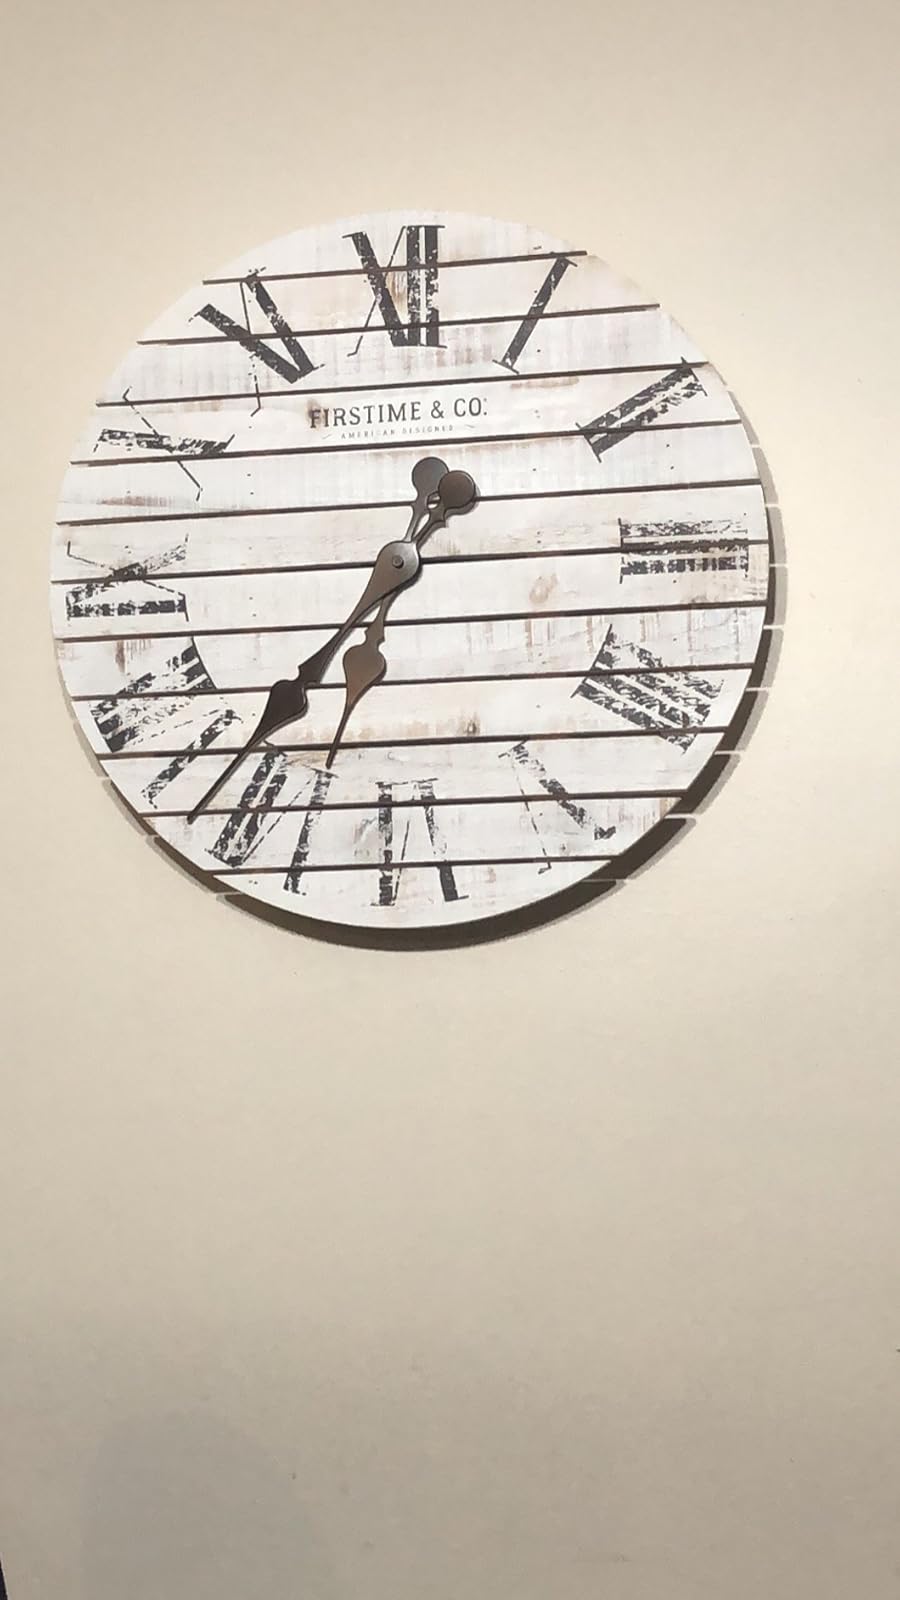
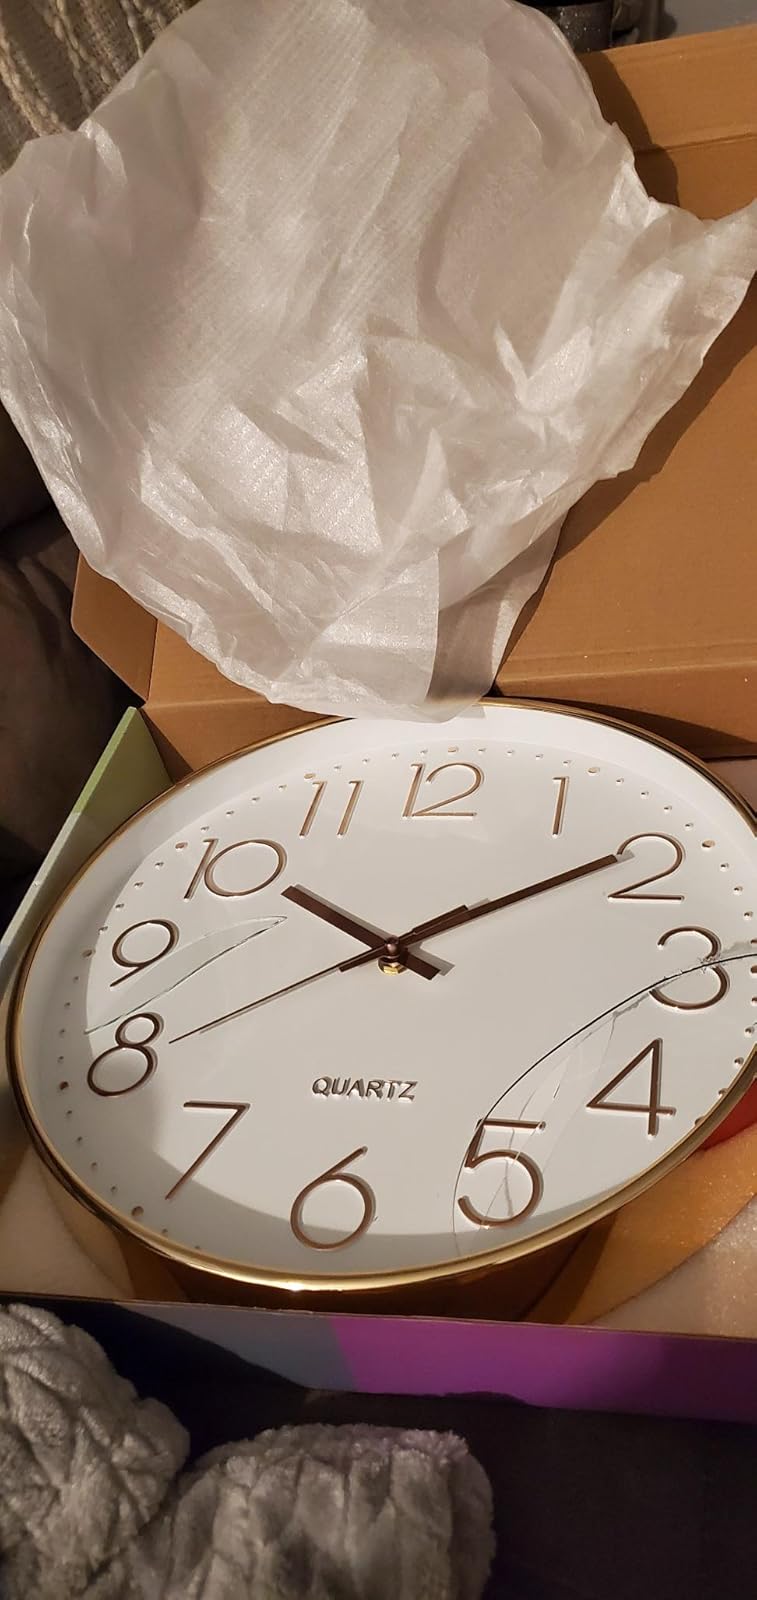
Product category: clock
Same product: no